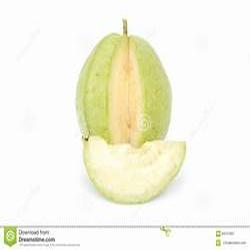
Label: Guava